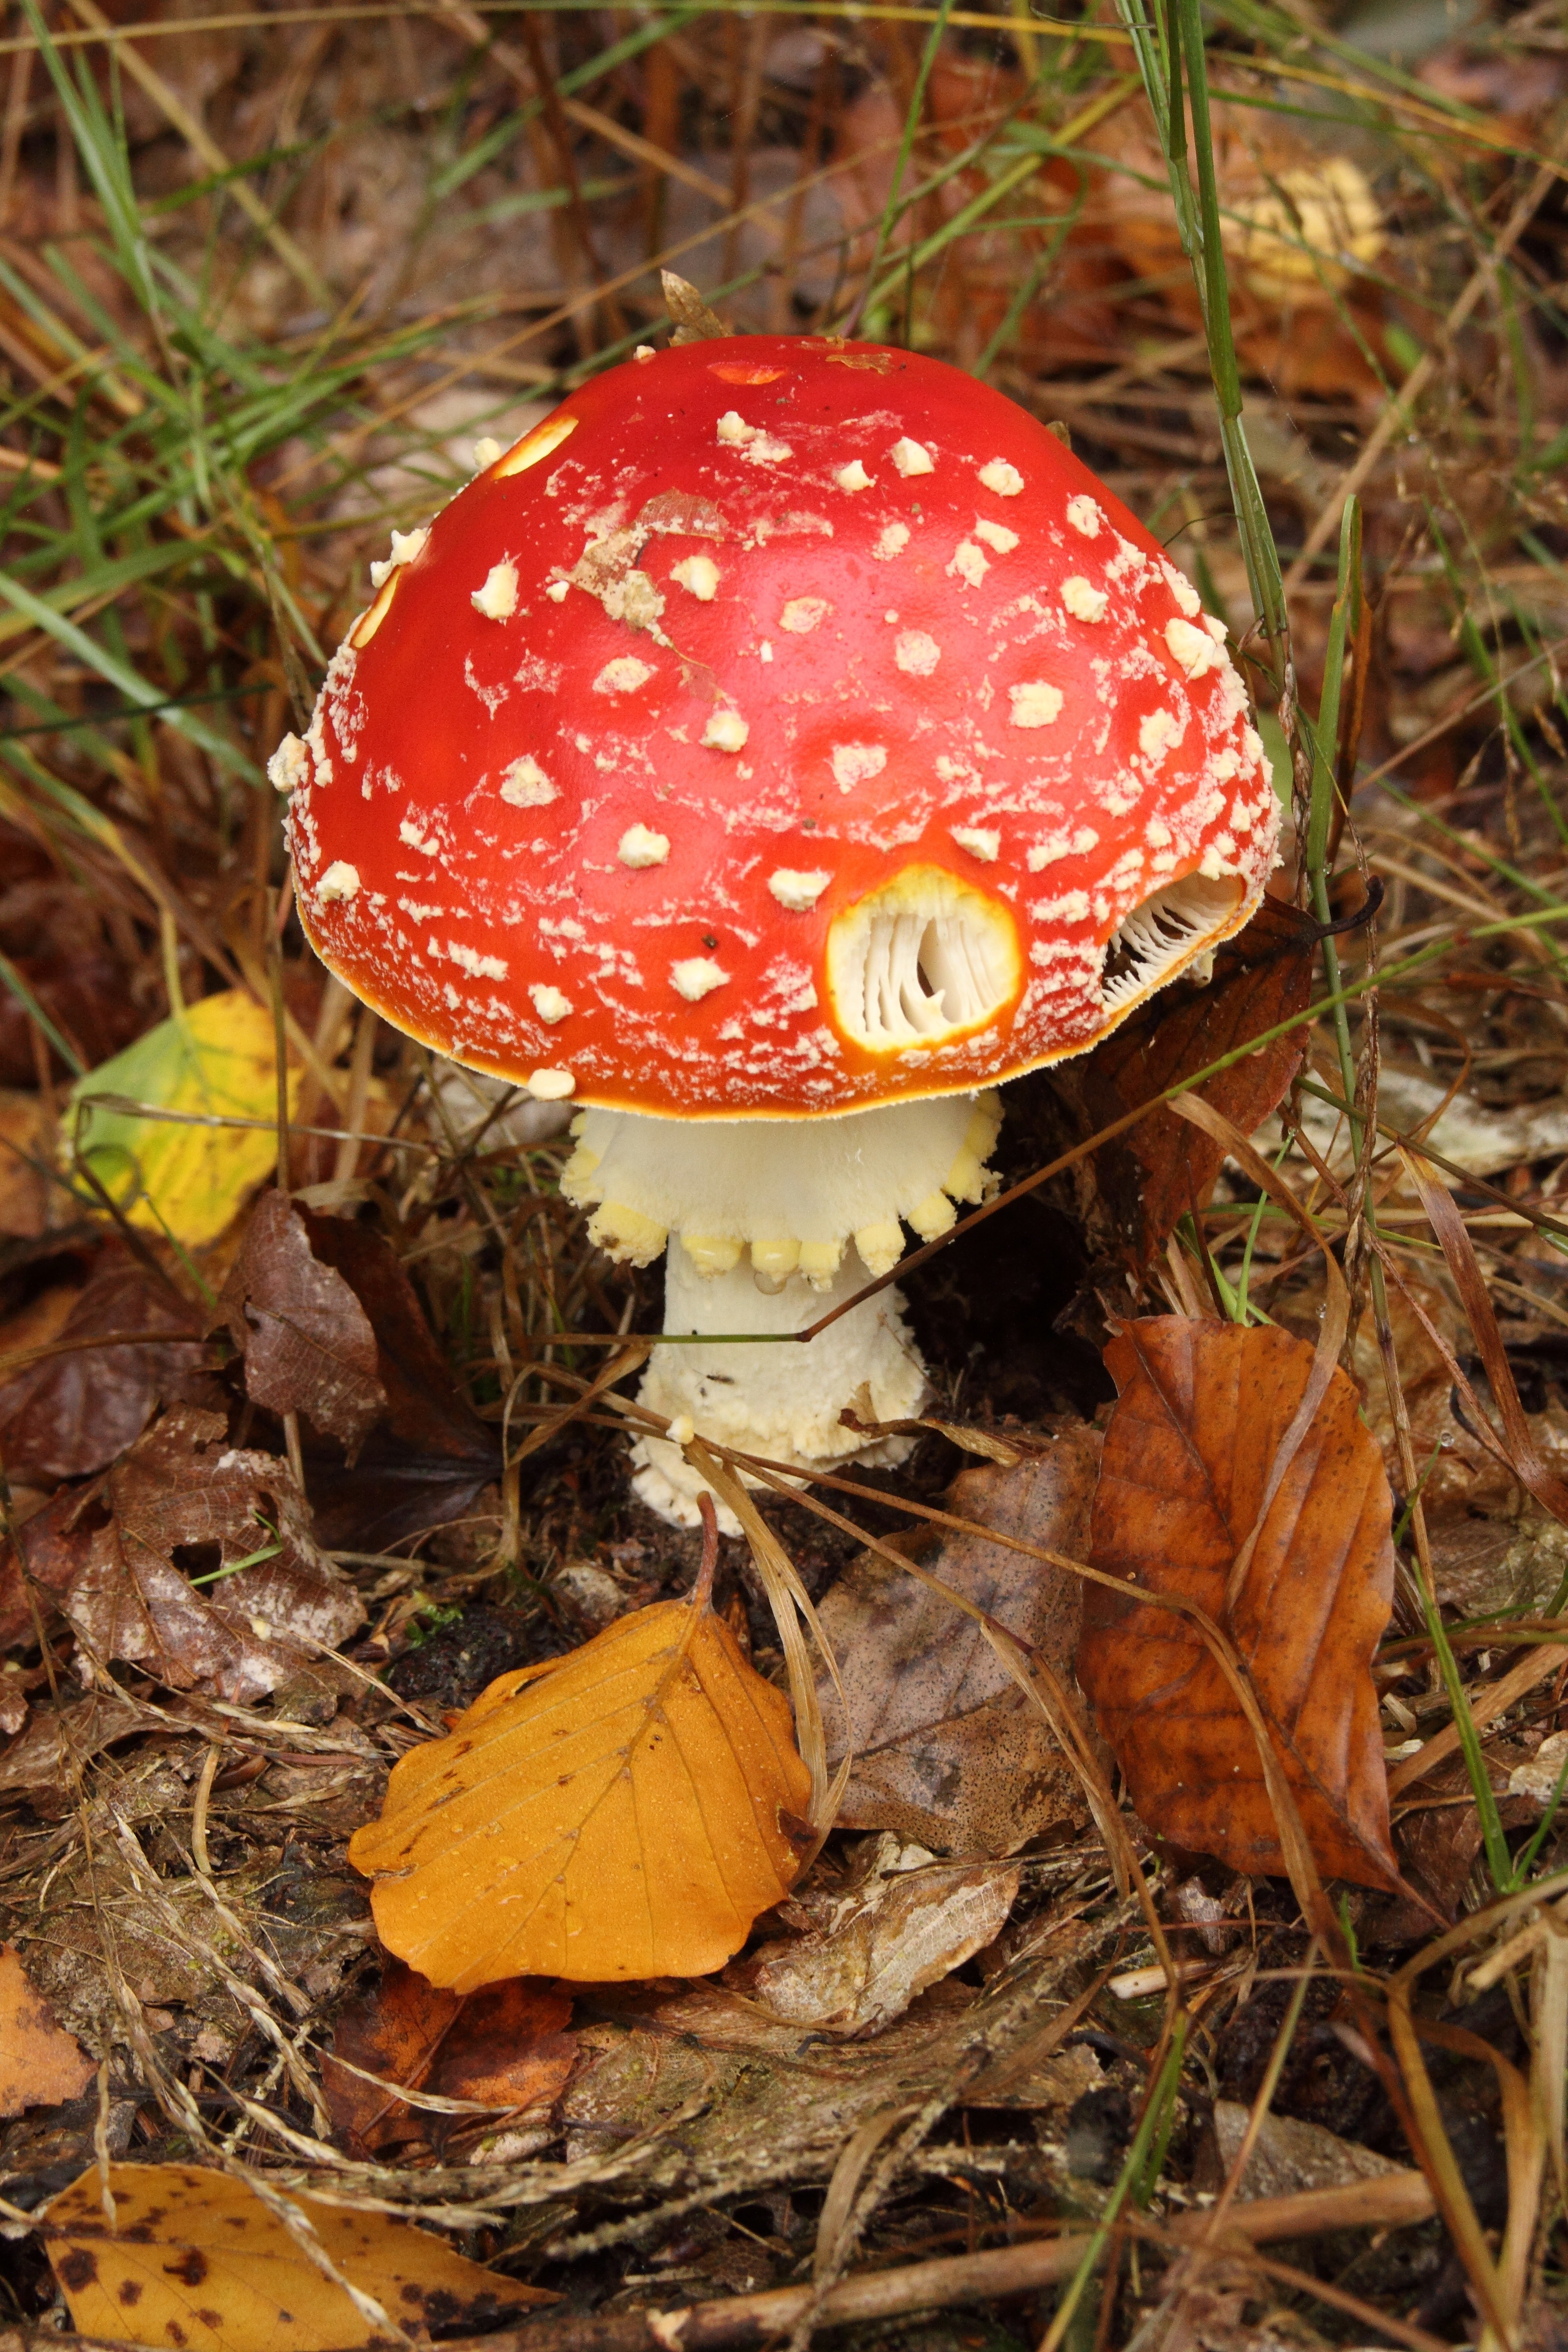
leaf, autumn, mushroom, toadstool, season, fungus, toxic, agaric, bolete, poisonous, matsutake, edible mushroom, medicinal mushroom, penny bun